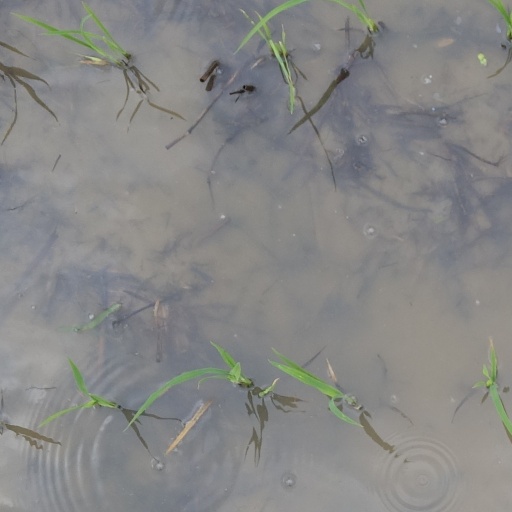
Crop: rice